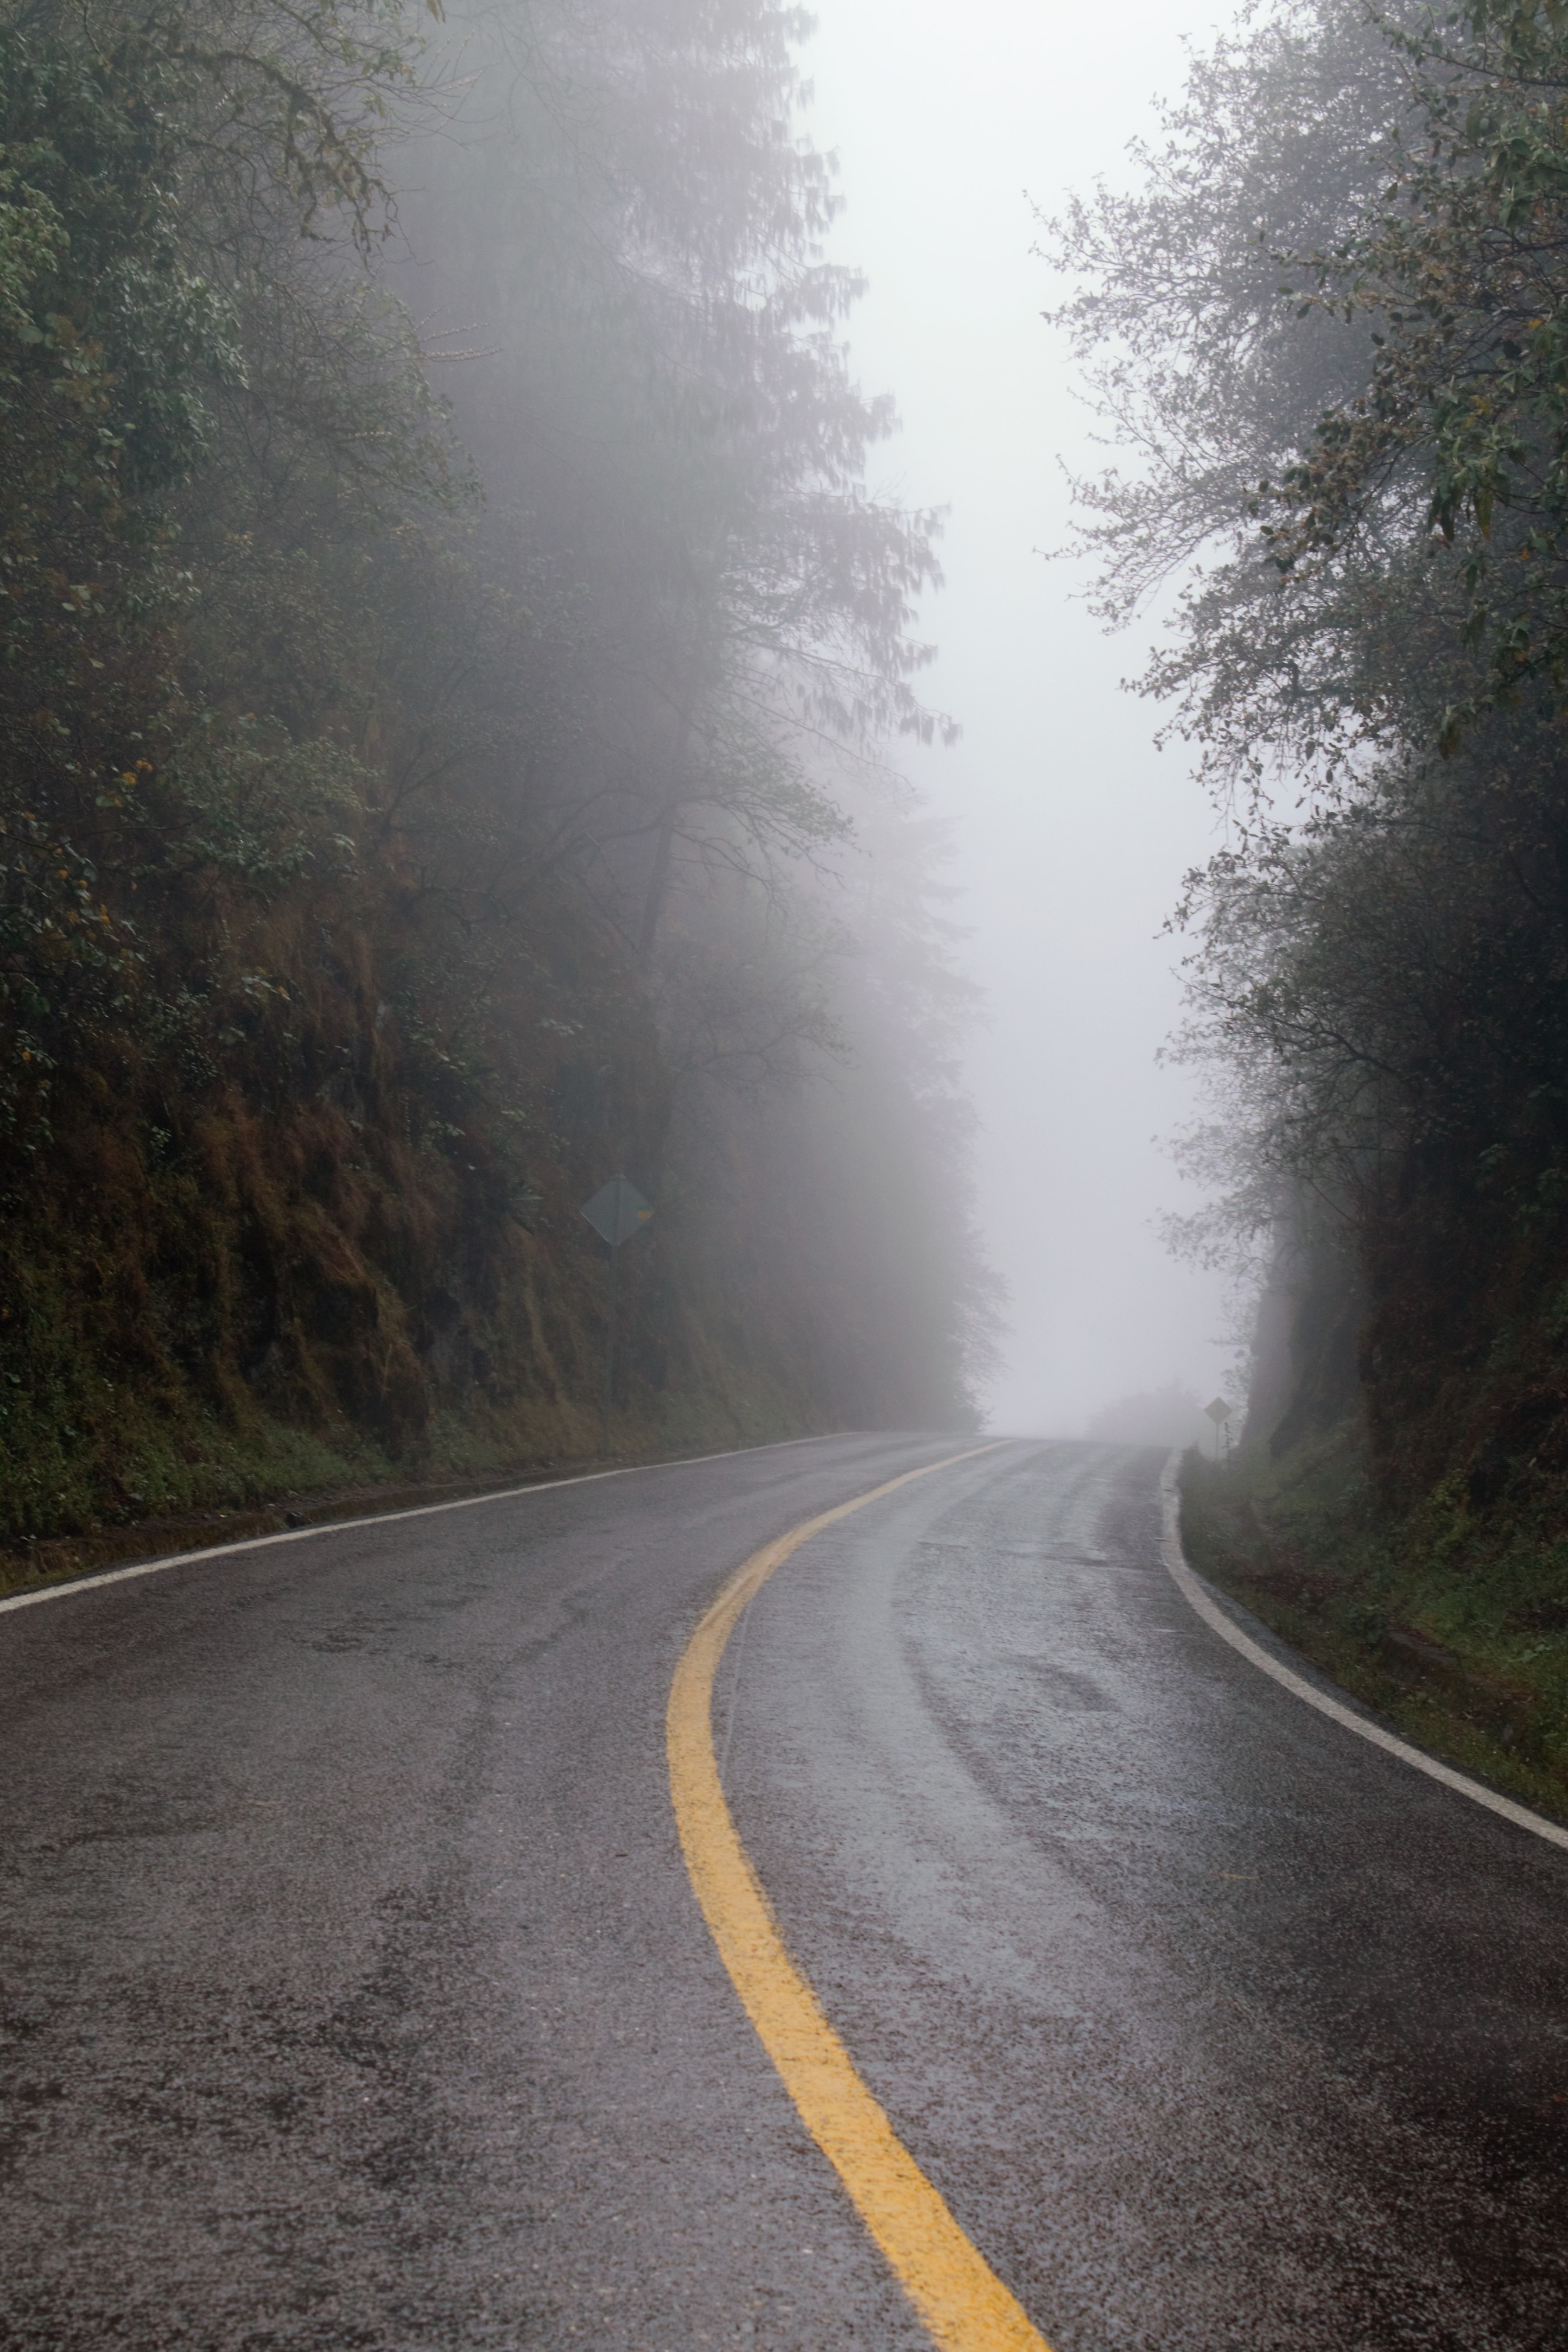
nature, forest, cloud, fog, road, mist, sunlight, morning, asphalt, weather, lane, road trip, infrastructure, drizzle, road surface, atmospheric phenomenon